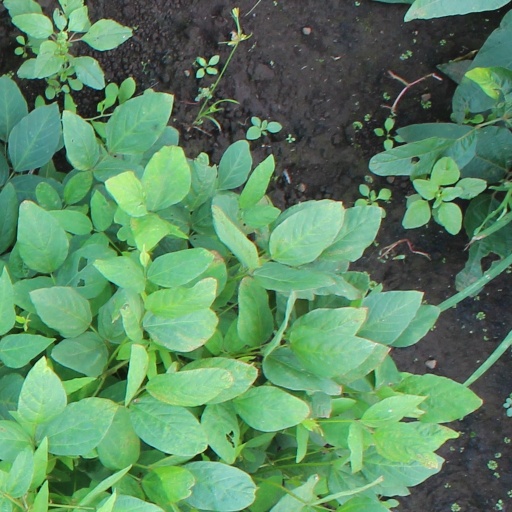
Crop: soybean